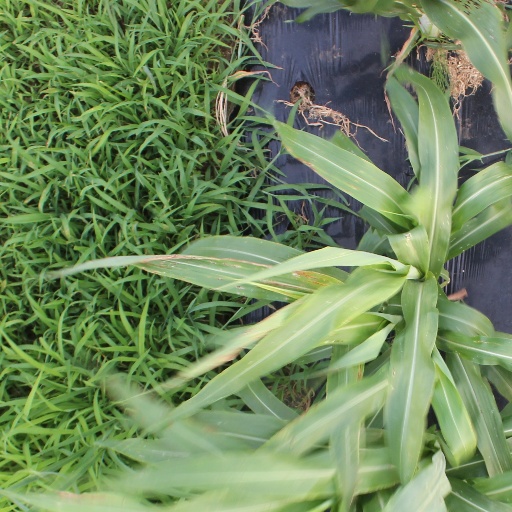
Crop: sorghum